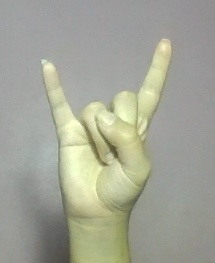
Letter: la